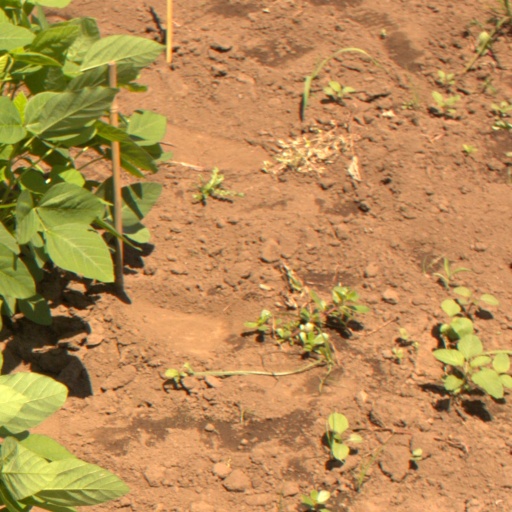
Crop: soybean